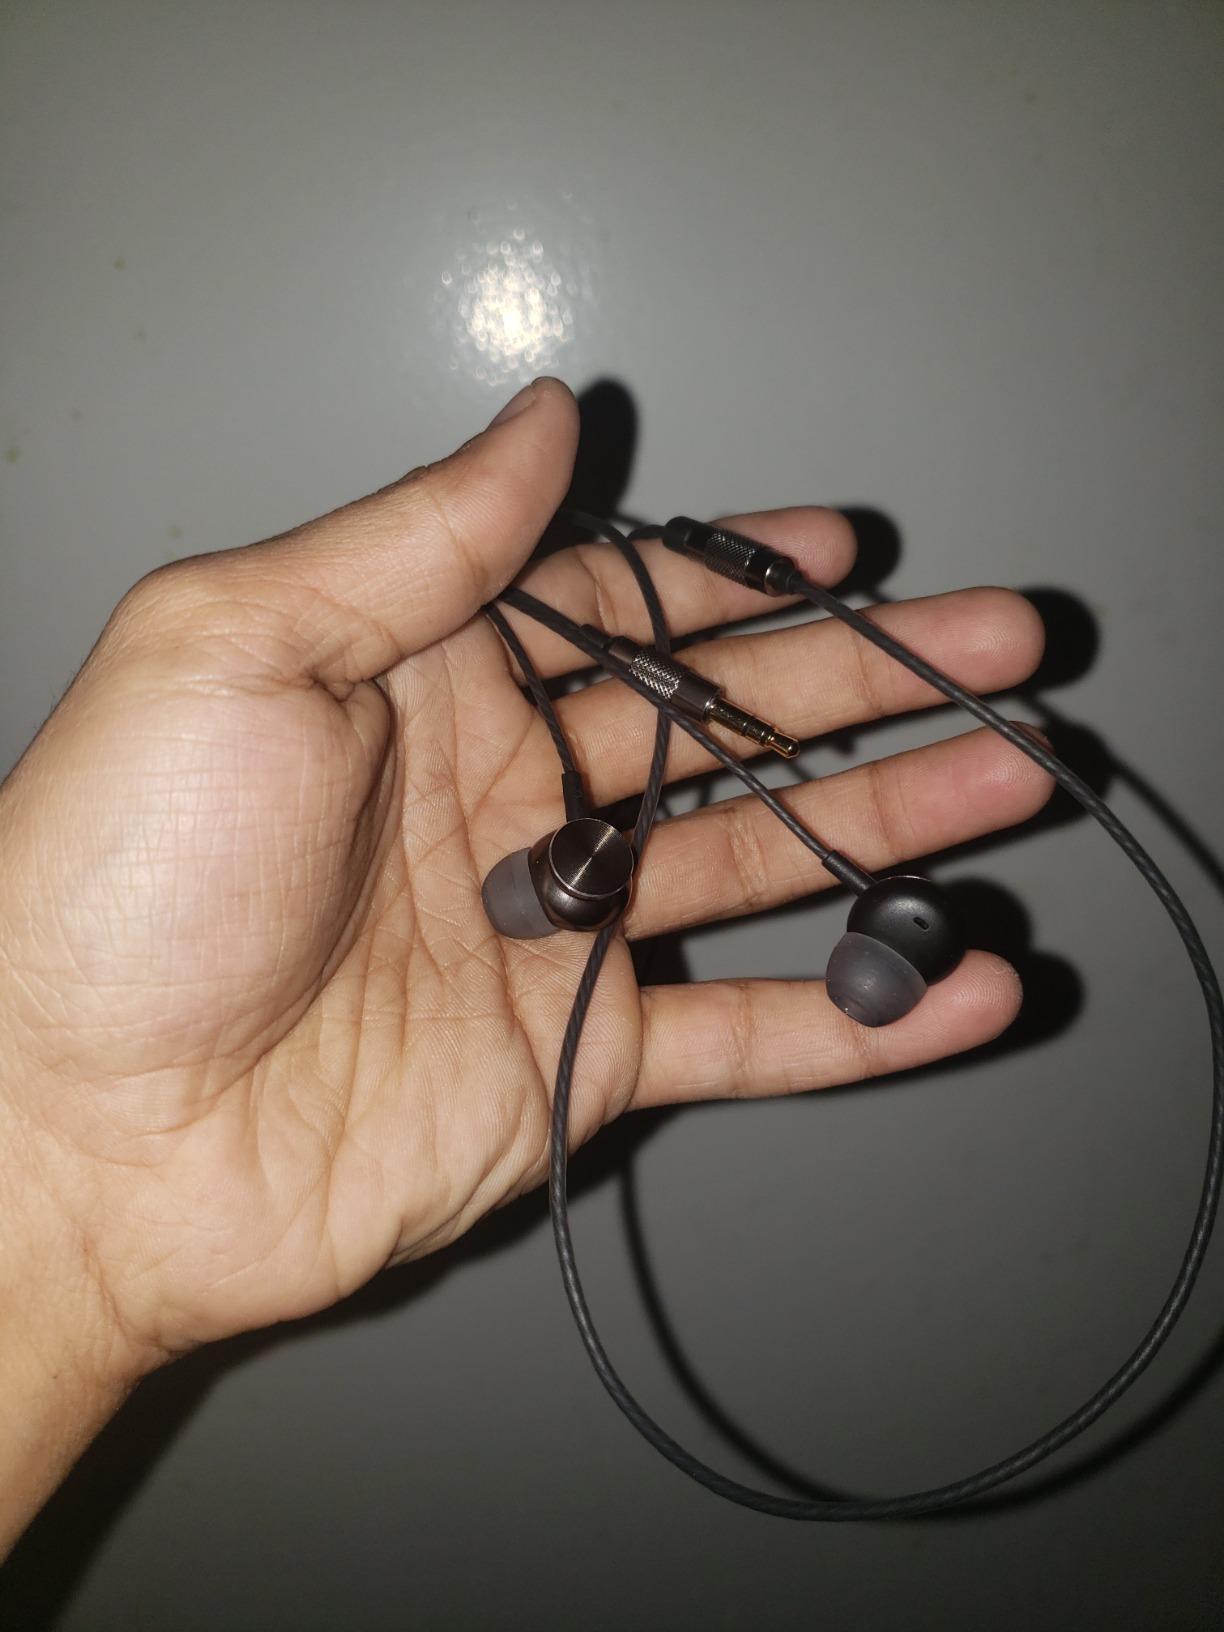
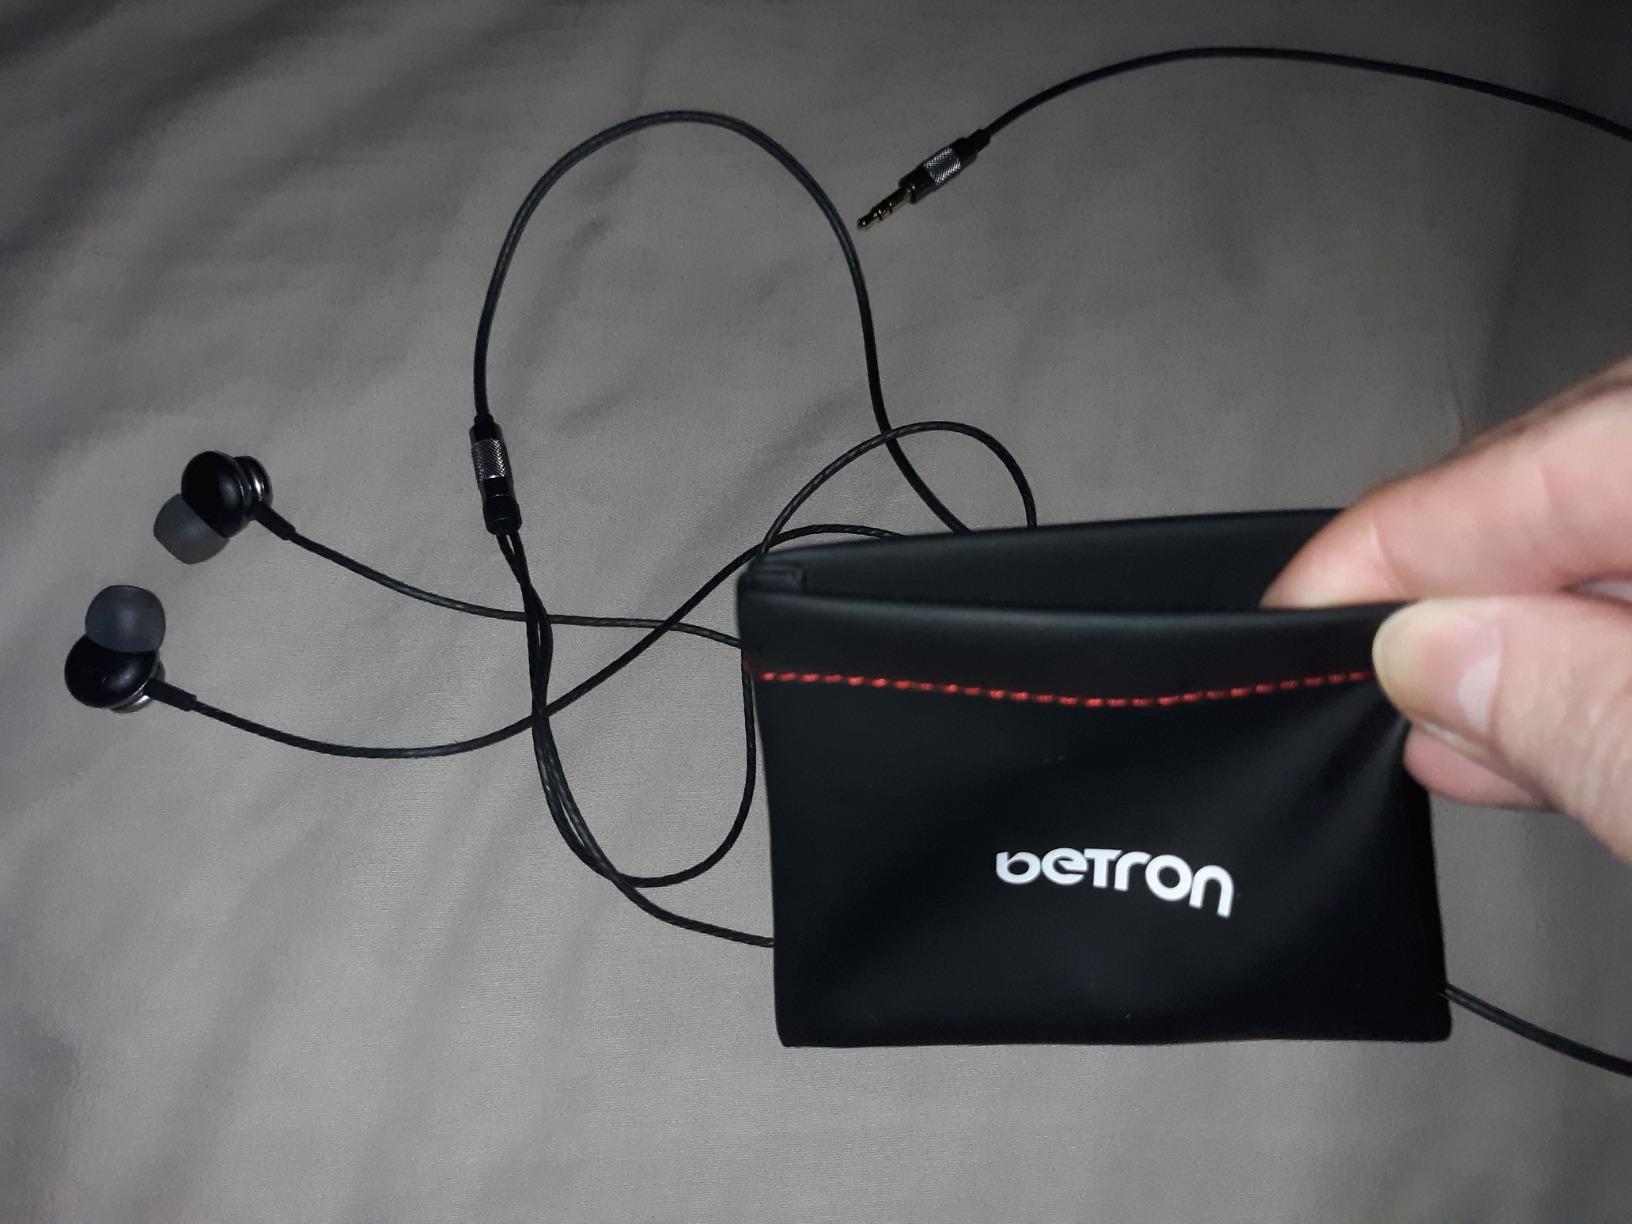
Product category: headphones
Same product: yes